Kaat Tilley

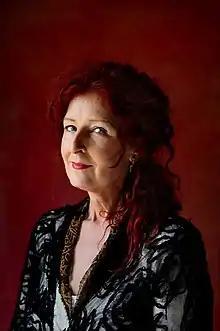

Kaat Tilley (20 September 1959 – 22 June 2012) was a Belgian Flemish fashion designer. Her work was characterized by dreamy and fairy-like designs with soft and flowing lines. Tilley grew up in Kapelle-op-den-Bos and was crazy about fairy tales as a child. The inaccessibility, strength, beauty and fragility of the fairy tale figure Snow White became her trademark. Tilley would regularly refer to this in her later visual work. Tilley was known for her romantic to fairy tale clothing, but she also designed jewellery collections, lighting, furniture, interior fabrics, uniforms and costumes for films and musicals.